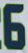
Number: 6